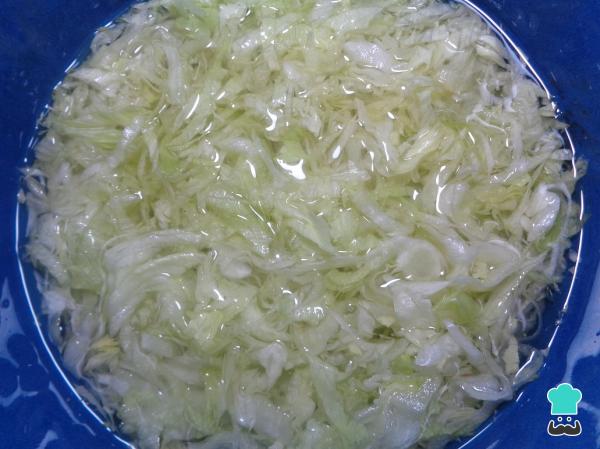
Por un lado vamos a rebanar la lechuga y a colocarla en un tazón con suficiente agua como para cubrirla completamente. Después, agregamos unas gotitas de desinfectante para verdura y la dejamos en el agua por aproximadamente 5 minutos. Una vez lista drenamos el agua y reservamos la lechuga para el final.